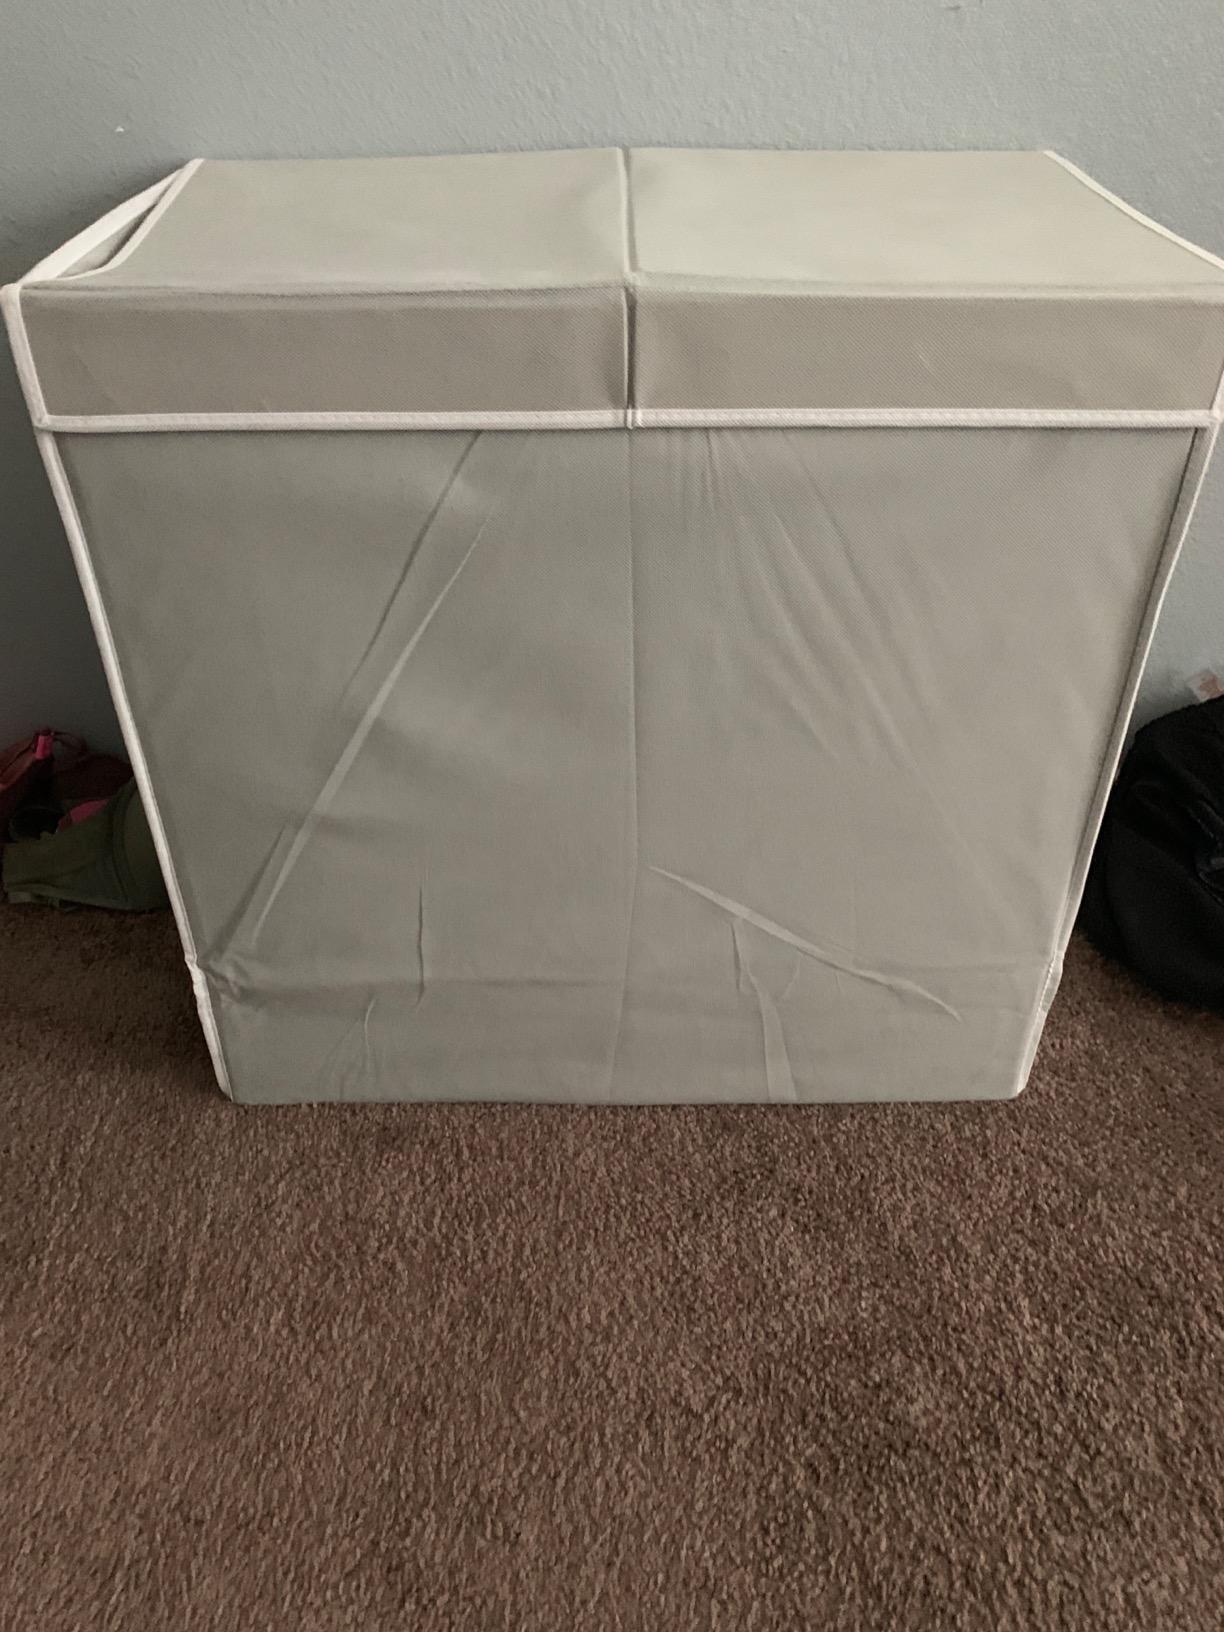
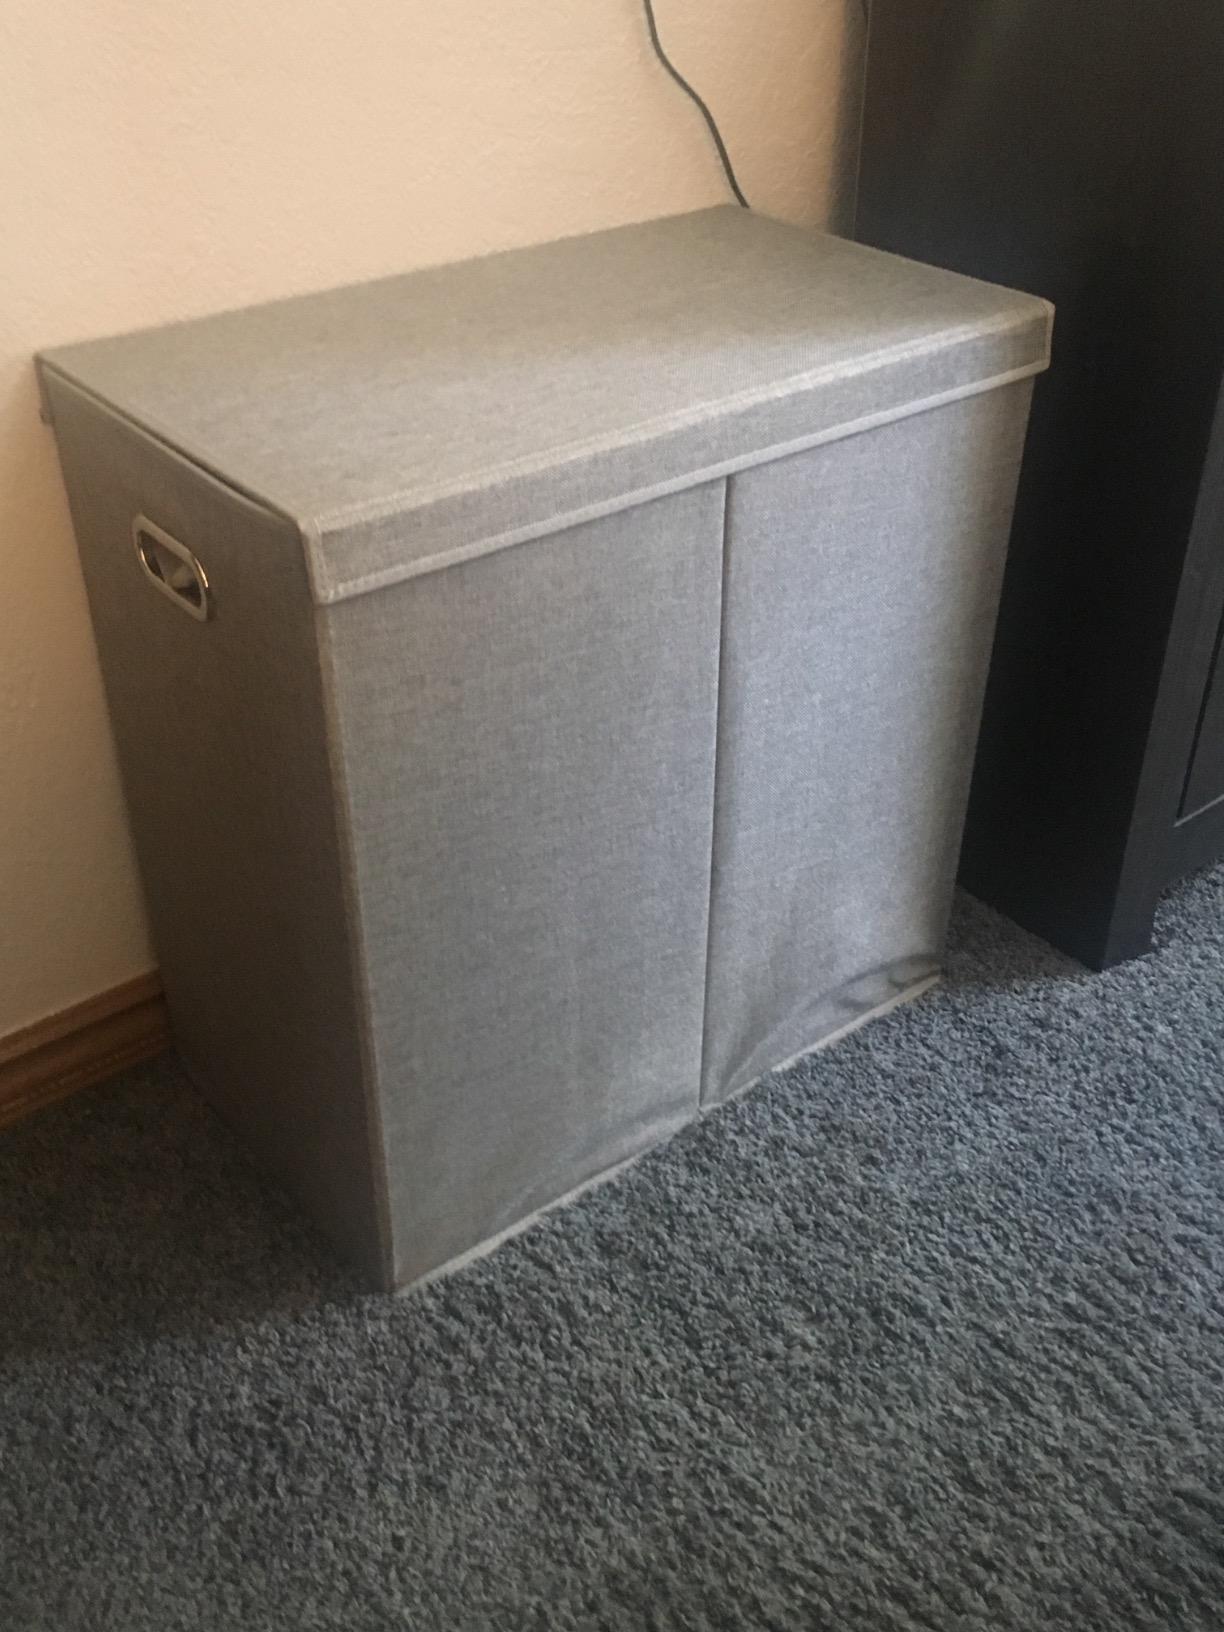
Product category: items_hamper
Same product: no